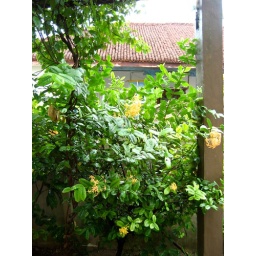
flower plant in grandparents house